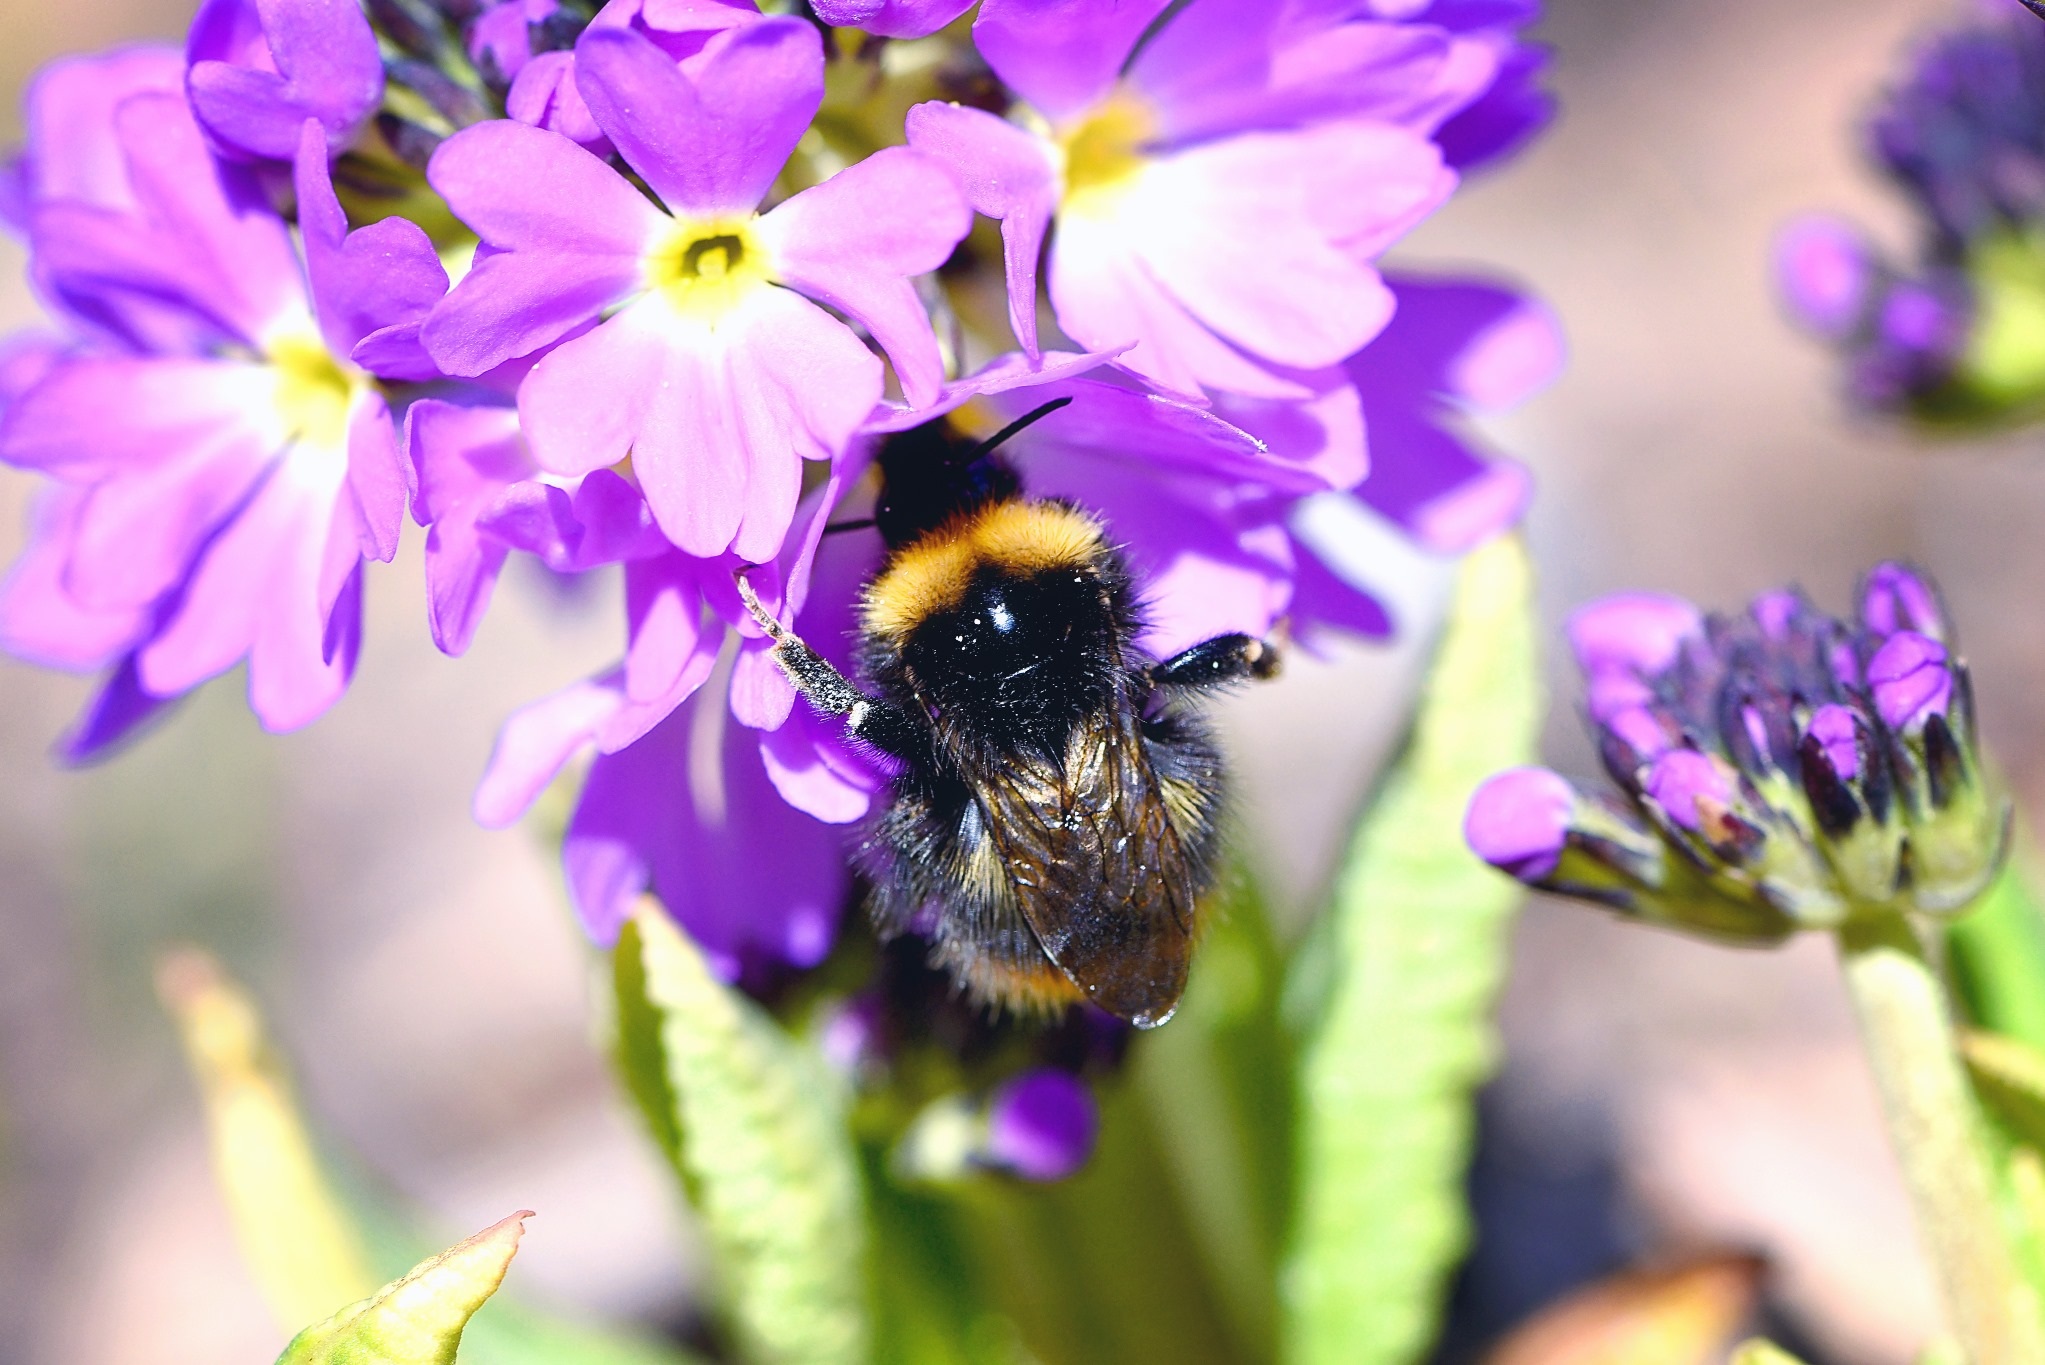
blossom, plant, flower, purple, petal, pollen, insect, botany, close, flora, fauna, invertebrate, wildflower, flowers, drumstick, bee, bumblebee, hummel, nectar, macro photography, flowering plant, honey bee, pollinator, land plant, membrane winged insect